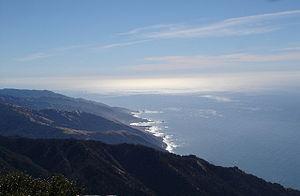
Big Sur désigne une partie de la côte californienne, à l'ouest des États-Unis. Cette partie s'étend sur environ 140 km entre la ville de Carmel au nord et San Simeon. Elle a été créée par la collision des chaînes côtières du Pacifique, plus précisément la Santa Lucia Range avec la plaque de l'océan Pacifique. Les paysages de Big Sur sont constitués de falaises qui semblent tomber à pic dans l'océan, souvent noyés dans le brouillard. Cone Peak est la plus haute montagne côtière des États-Unis, en dehors de l'Alaska et d'Hawaii. Ce sommet s'élève à 1 600 mètres d'altitude et se trouve à seulement 4,8 km de l'océan. L'humidité permet le développement de forêts, que l'on ne retrouve pas forcément à l'intérieur des terres. L'extrémité nord de Big Sur se trouve à environ 200 km au sud de San Francisco, et l'extrémité méridionale est à environ 400 km au nord de Los Angeles.
Le chaînon Santa Lucia est une chaîne de montagnes située sur le littoral de la Californie, entre Monterey et San Luis Obispo. Son point culminant est le pic Junipero Serra dans les comtés de Monterey et San Luis Obispo. Elle fait partie des chaînes côtières du Pacifique.
Les Chaînes côtières californiennes sont l'une des onze régions géomorphiques de l'État de Californie, dans l'Ouest des États-Unis. Elle fait partie des chaînes côtières du Pacifique. Cette région qui s'étend sur quelques centaines de kilomètres du nord au sud, comprend plusieurs chaînes de montagne situées sur le littoral californien. Elle est bordée au nord par les montagnes Klamath, à l'est par la vallée Centrale de Californie et par les Transverse Ranges au sud.